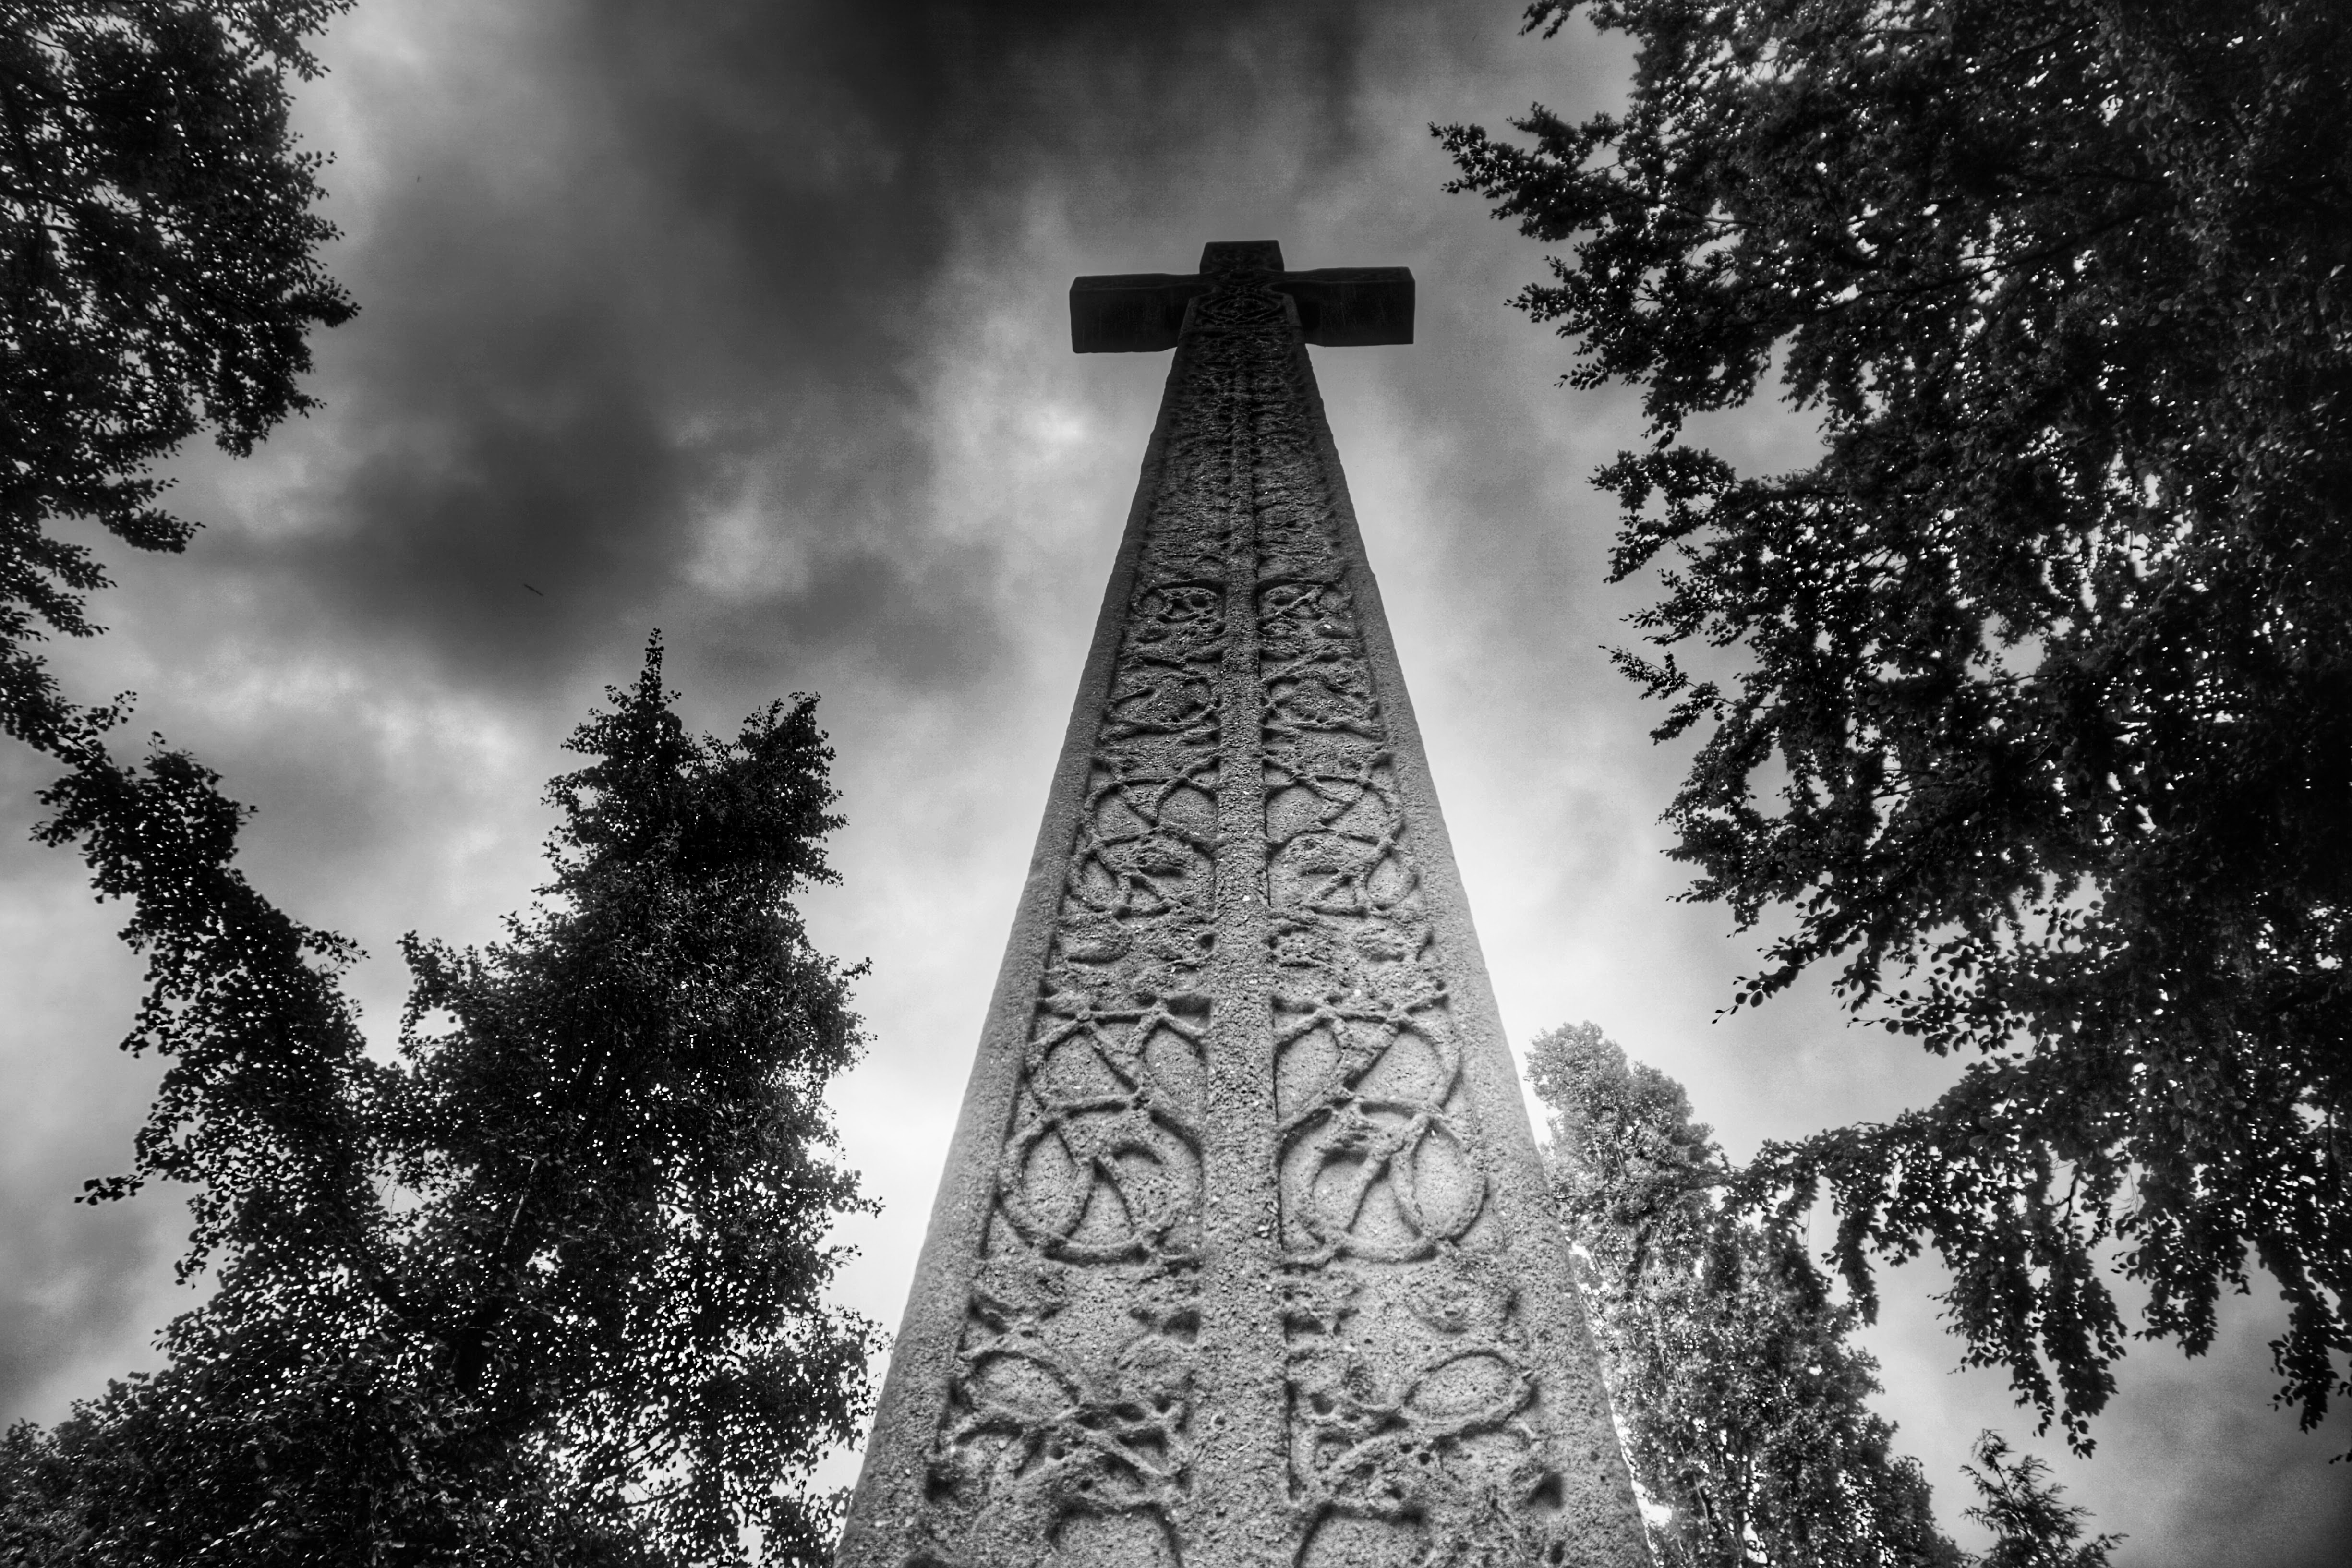
tree, snow, black and white, sky, white, monument, statue, tower, religion, landmark, darkness, black, monochrome, outdoors, sculpture, catholic, christ, temple, spire, steeple, symmetry, jesus, culture, monochrome photography, woody plant